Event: Nepal Earthquake
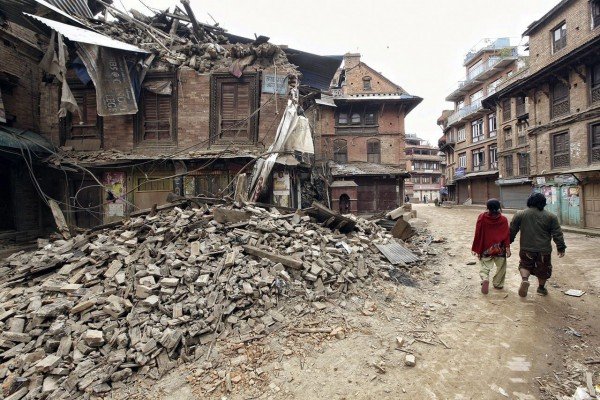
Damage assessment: damage